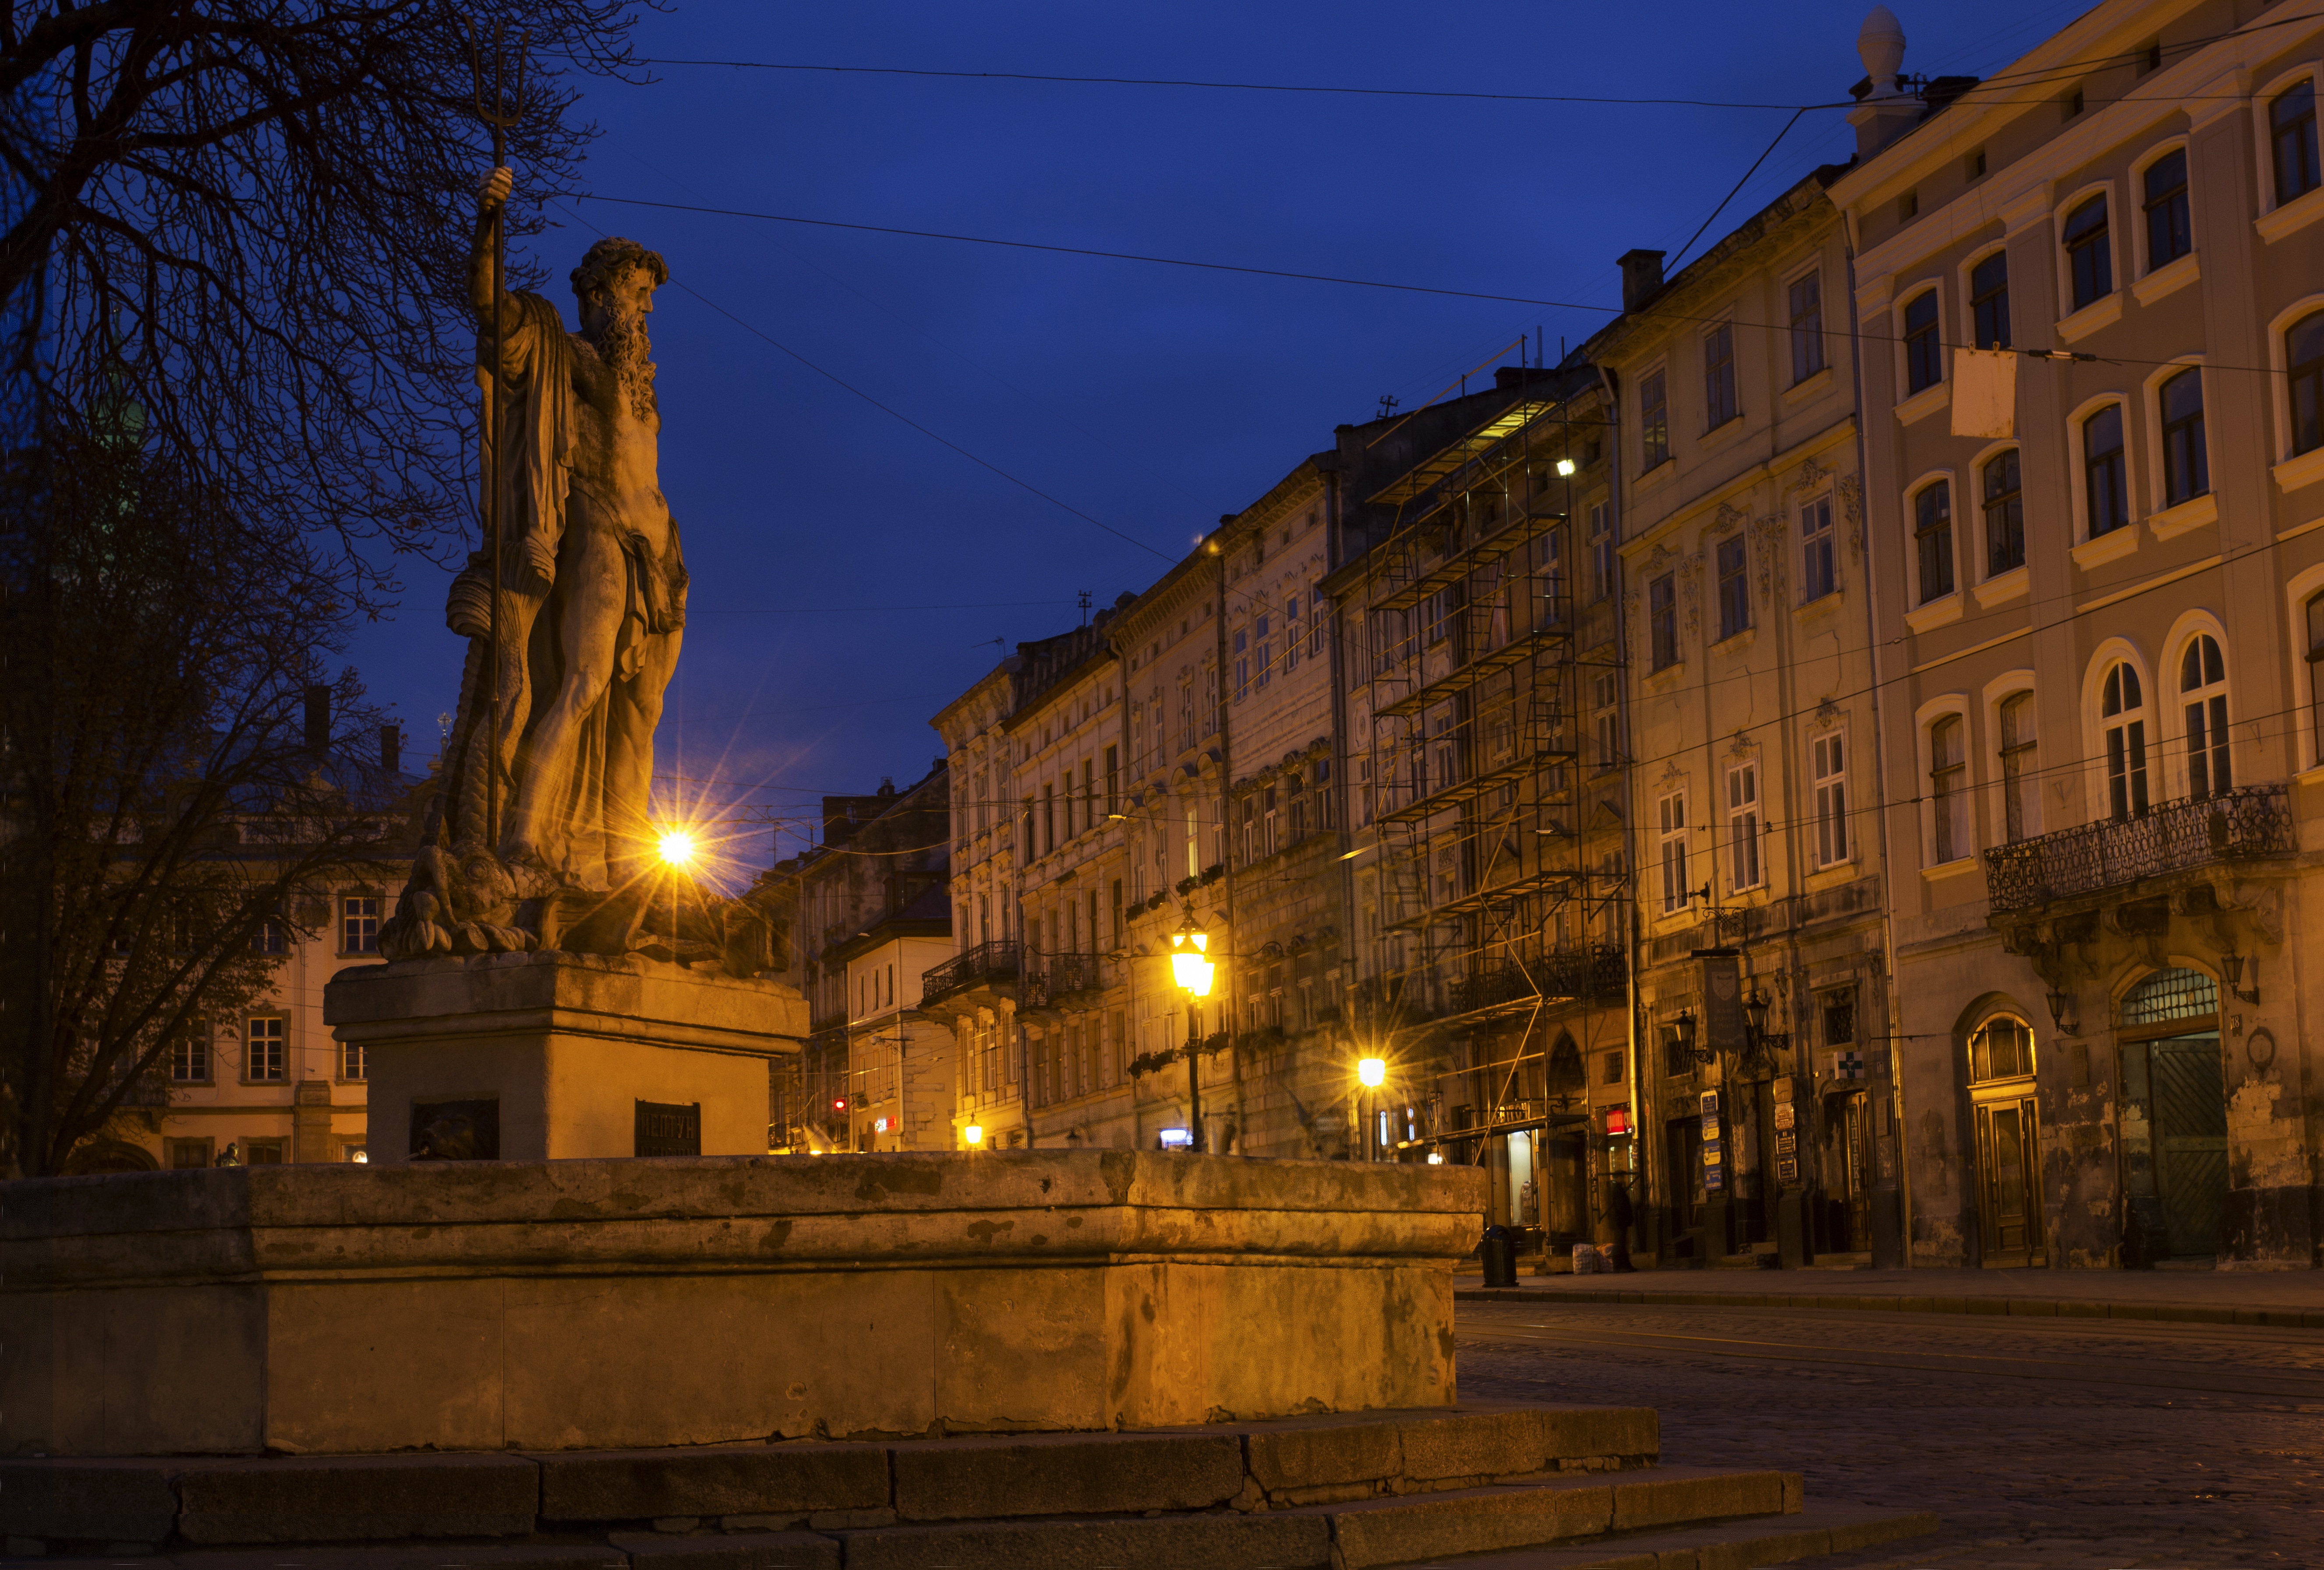
landscape, nature, light, architecture, road, street, night, house, town, building, old, city, stone, cityscape, downtown, summer, vacation, tourist, dusk, europe, evening, column, journey, plaza, shadow, romantic, landmark, facade, tourism, lighting, gothic, sculpture, lights, infrastructure, euro, ukraine, beautiful, center, town square, style, renaissance, european, area, historical, classic, baroque, milestone, lviv, ancient rome, the fa ade of the, city centre, urban area, ancient history, ukrainian language, eastern galicia, human settlement